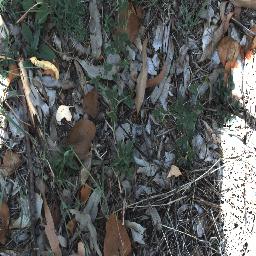
Label: negative